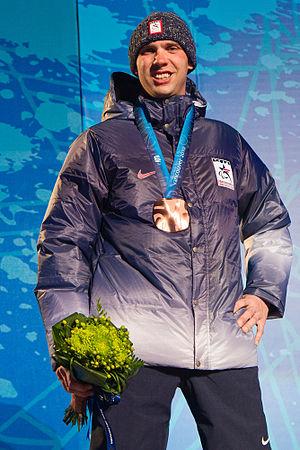
Andrew Soule est un biathlète et fondeur handisport américain, né le 2 décembre 1980.